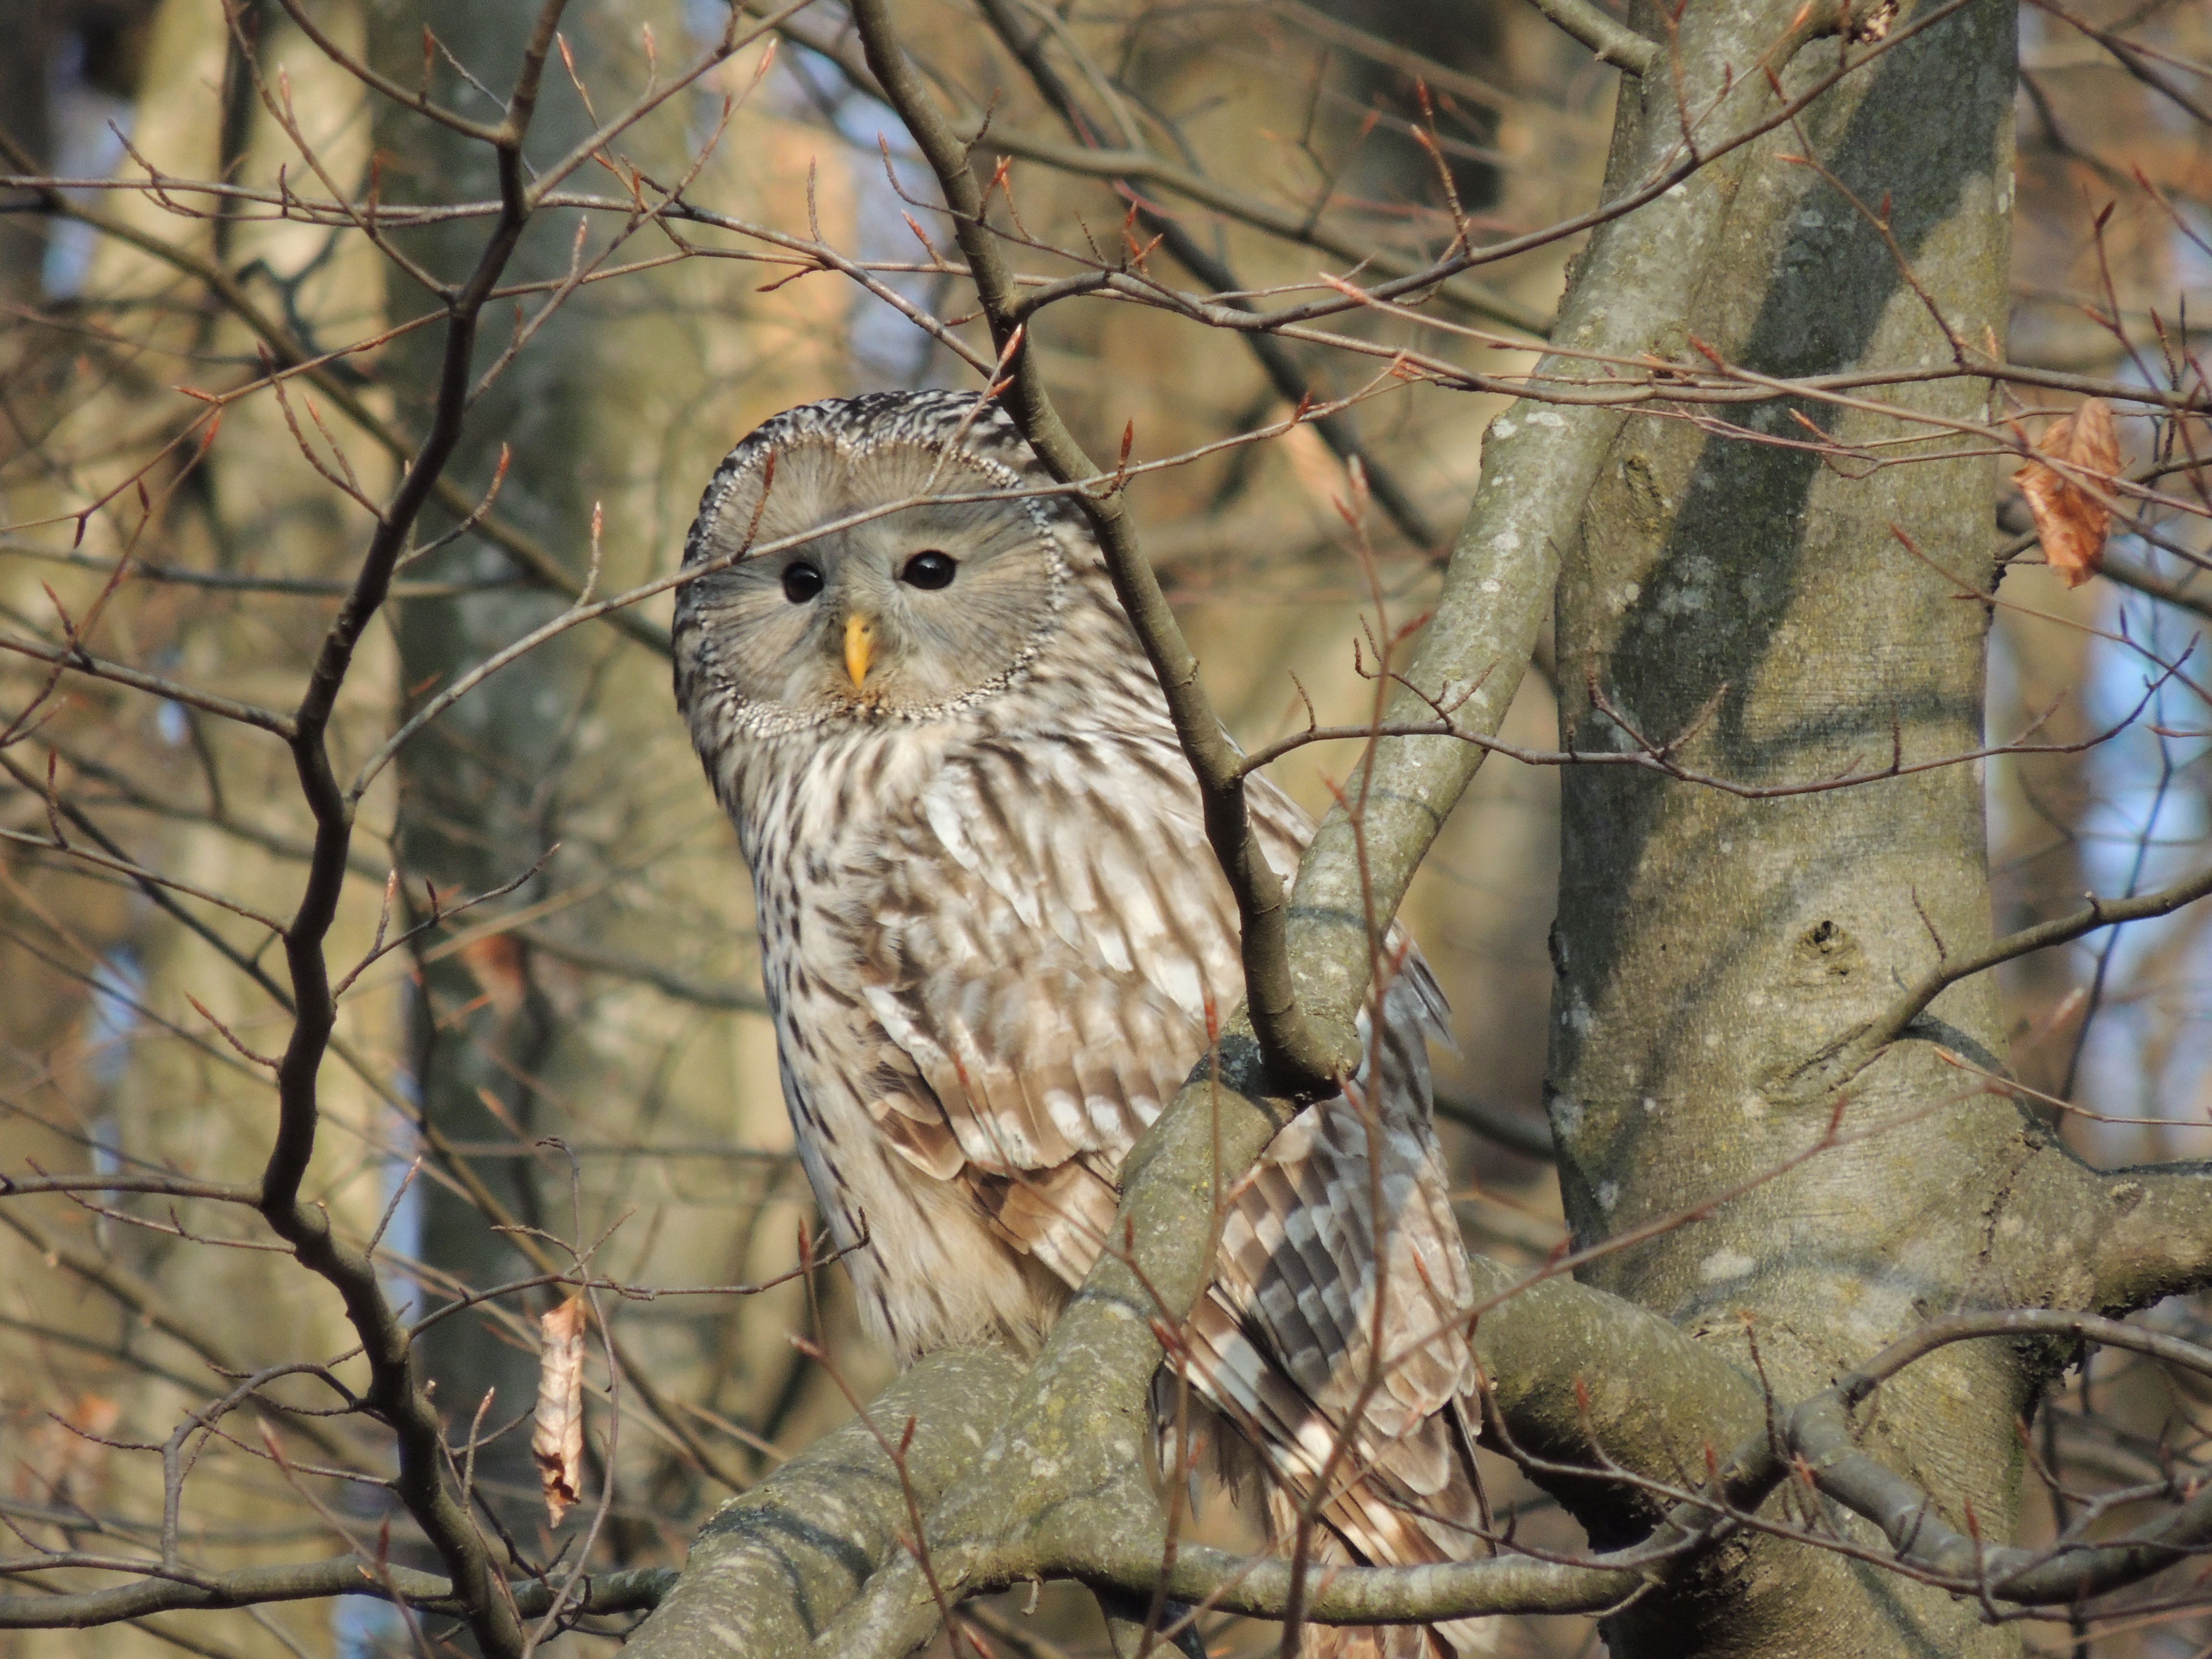
branch, bird, wildlife, beak, hawk, owl, fauna, raptor, bird of prey, camouflage, birds, vertebrate, andriy